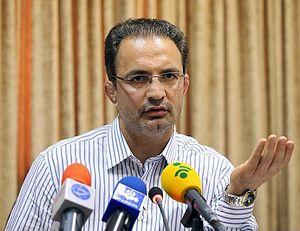
Amir Reza Khadem Azgadhi est un lutteur iranien spécialiste de la lutte libre né le 10 janvier 1970 à Mashhad. Il est le frère de Rasul Khadem Azgadhi.